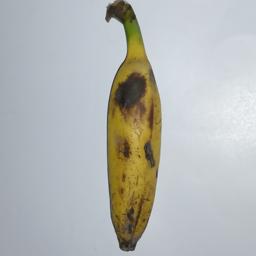
Banana variety: Champa Kola